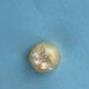
Maize quality: Bad